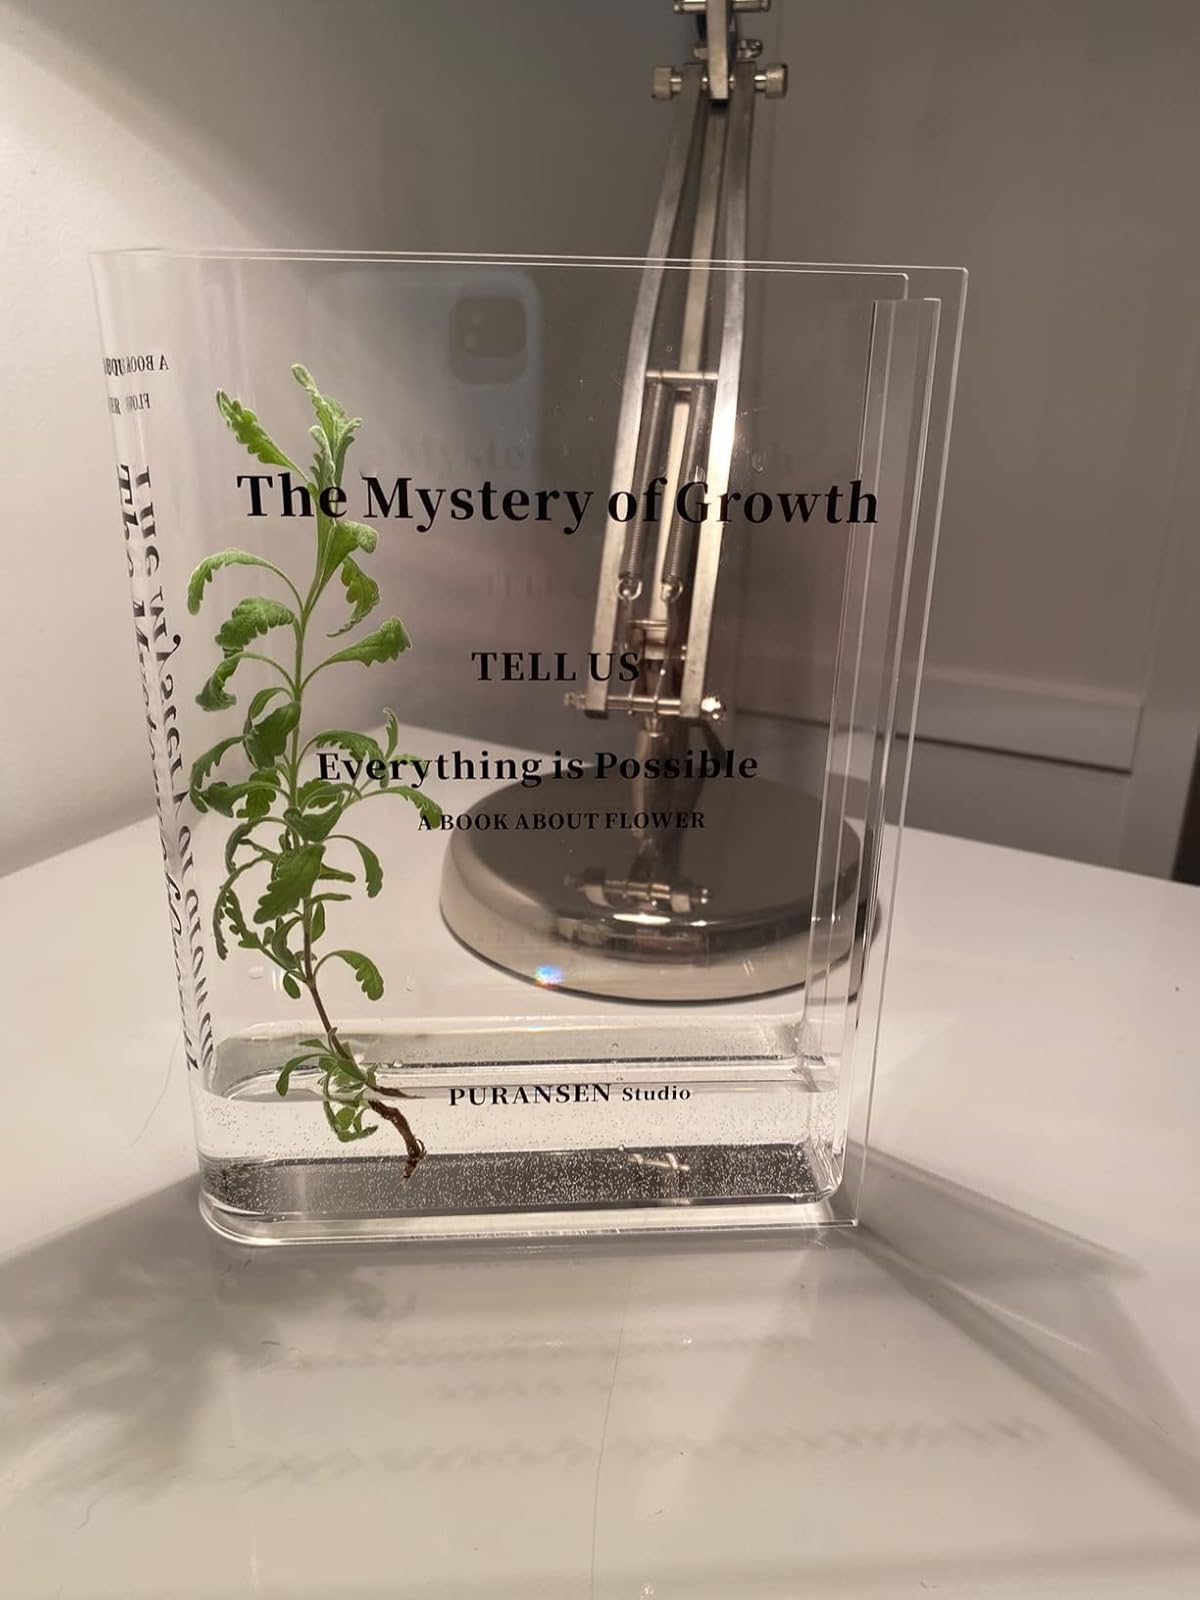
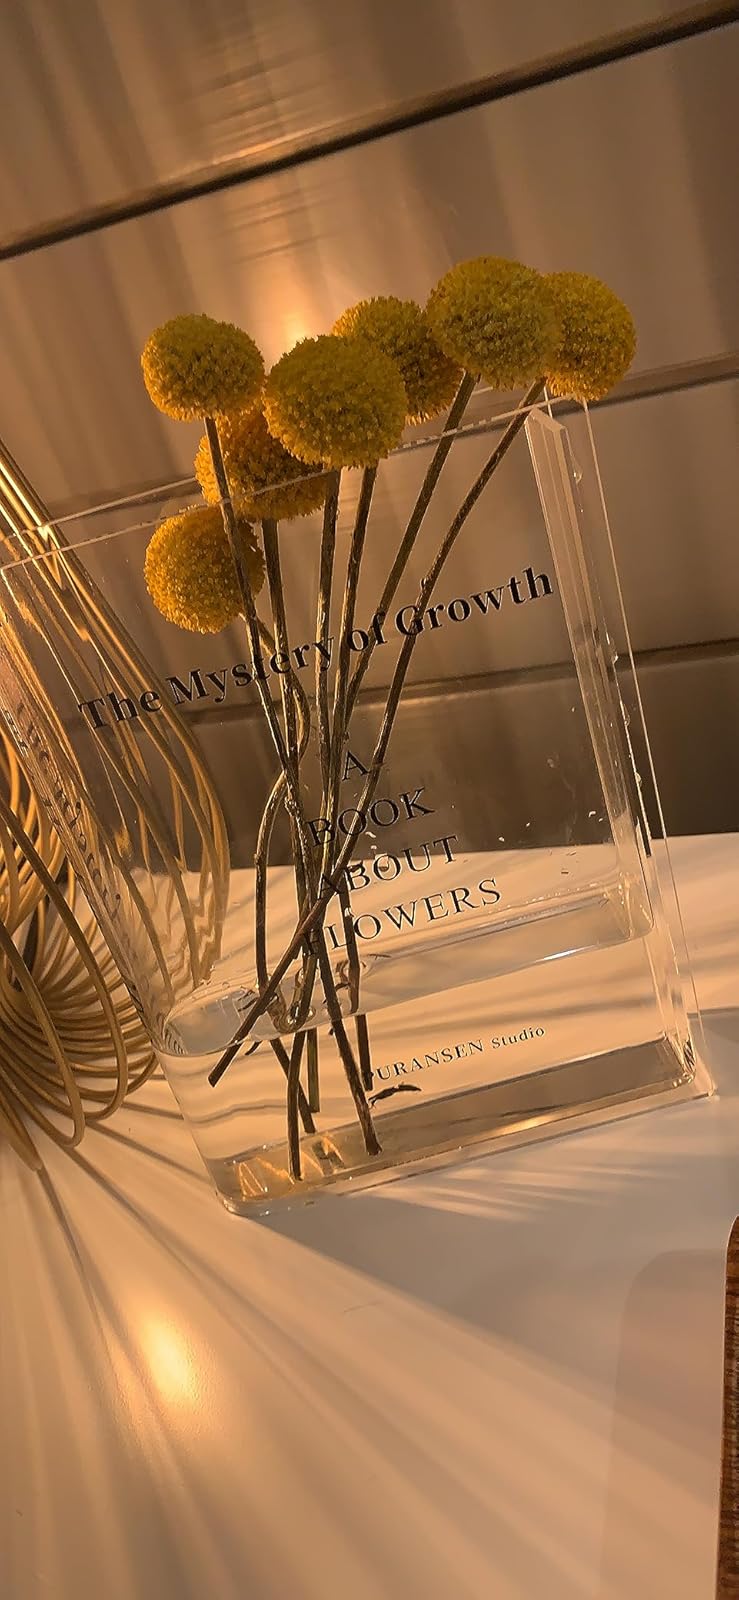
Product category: vase
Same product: yes